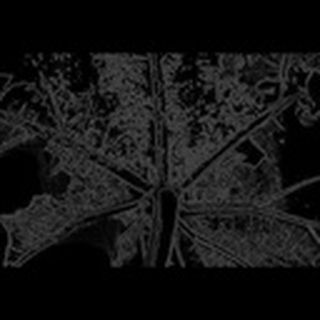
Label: cotton_aphids